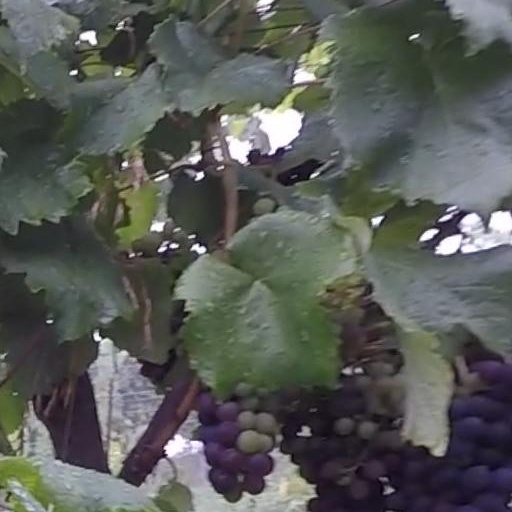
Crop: grape